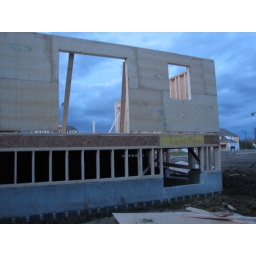
patio door and window above sink